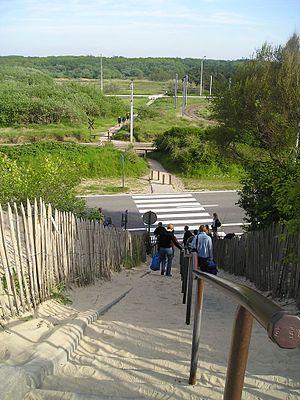
Le Coq, appelé également Le Coq-sur-Mer, est une commune néerlandophone de Belgique située en Région flamande dans la province de Flandre-Occidentale. Il s'agit d'une station balnéaire sur la mer du Nord.